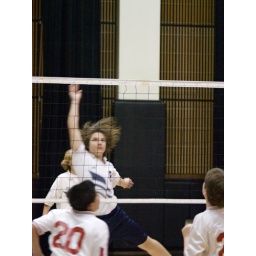
The Middle School boys volleyball team won a home game against Montauk on March 9.